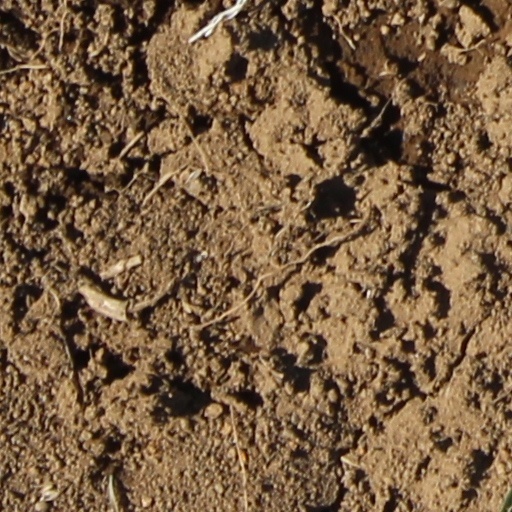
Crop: wheat